List of museums focused on African Americans

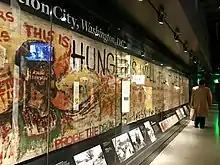
An exhibit at the National Museum of African American History and Culture. Museums not only collect and preserve historic and cultural material, their basic purpose is educational or aesthetic.

The first African American museum was the College Museum in Hampton, Virginia, established in 1868. Prior to 1950, there were about 30 museums devoted to African American culture and history in the United States. These were located primarily at historically black colleges and universities or at libraries that had significant African American culture and history collections.